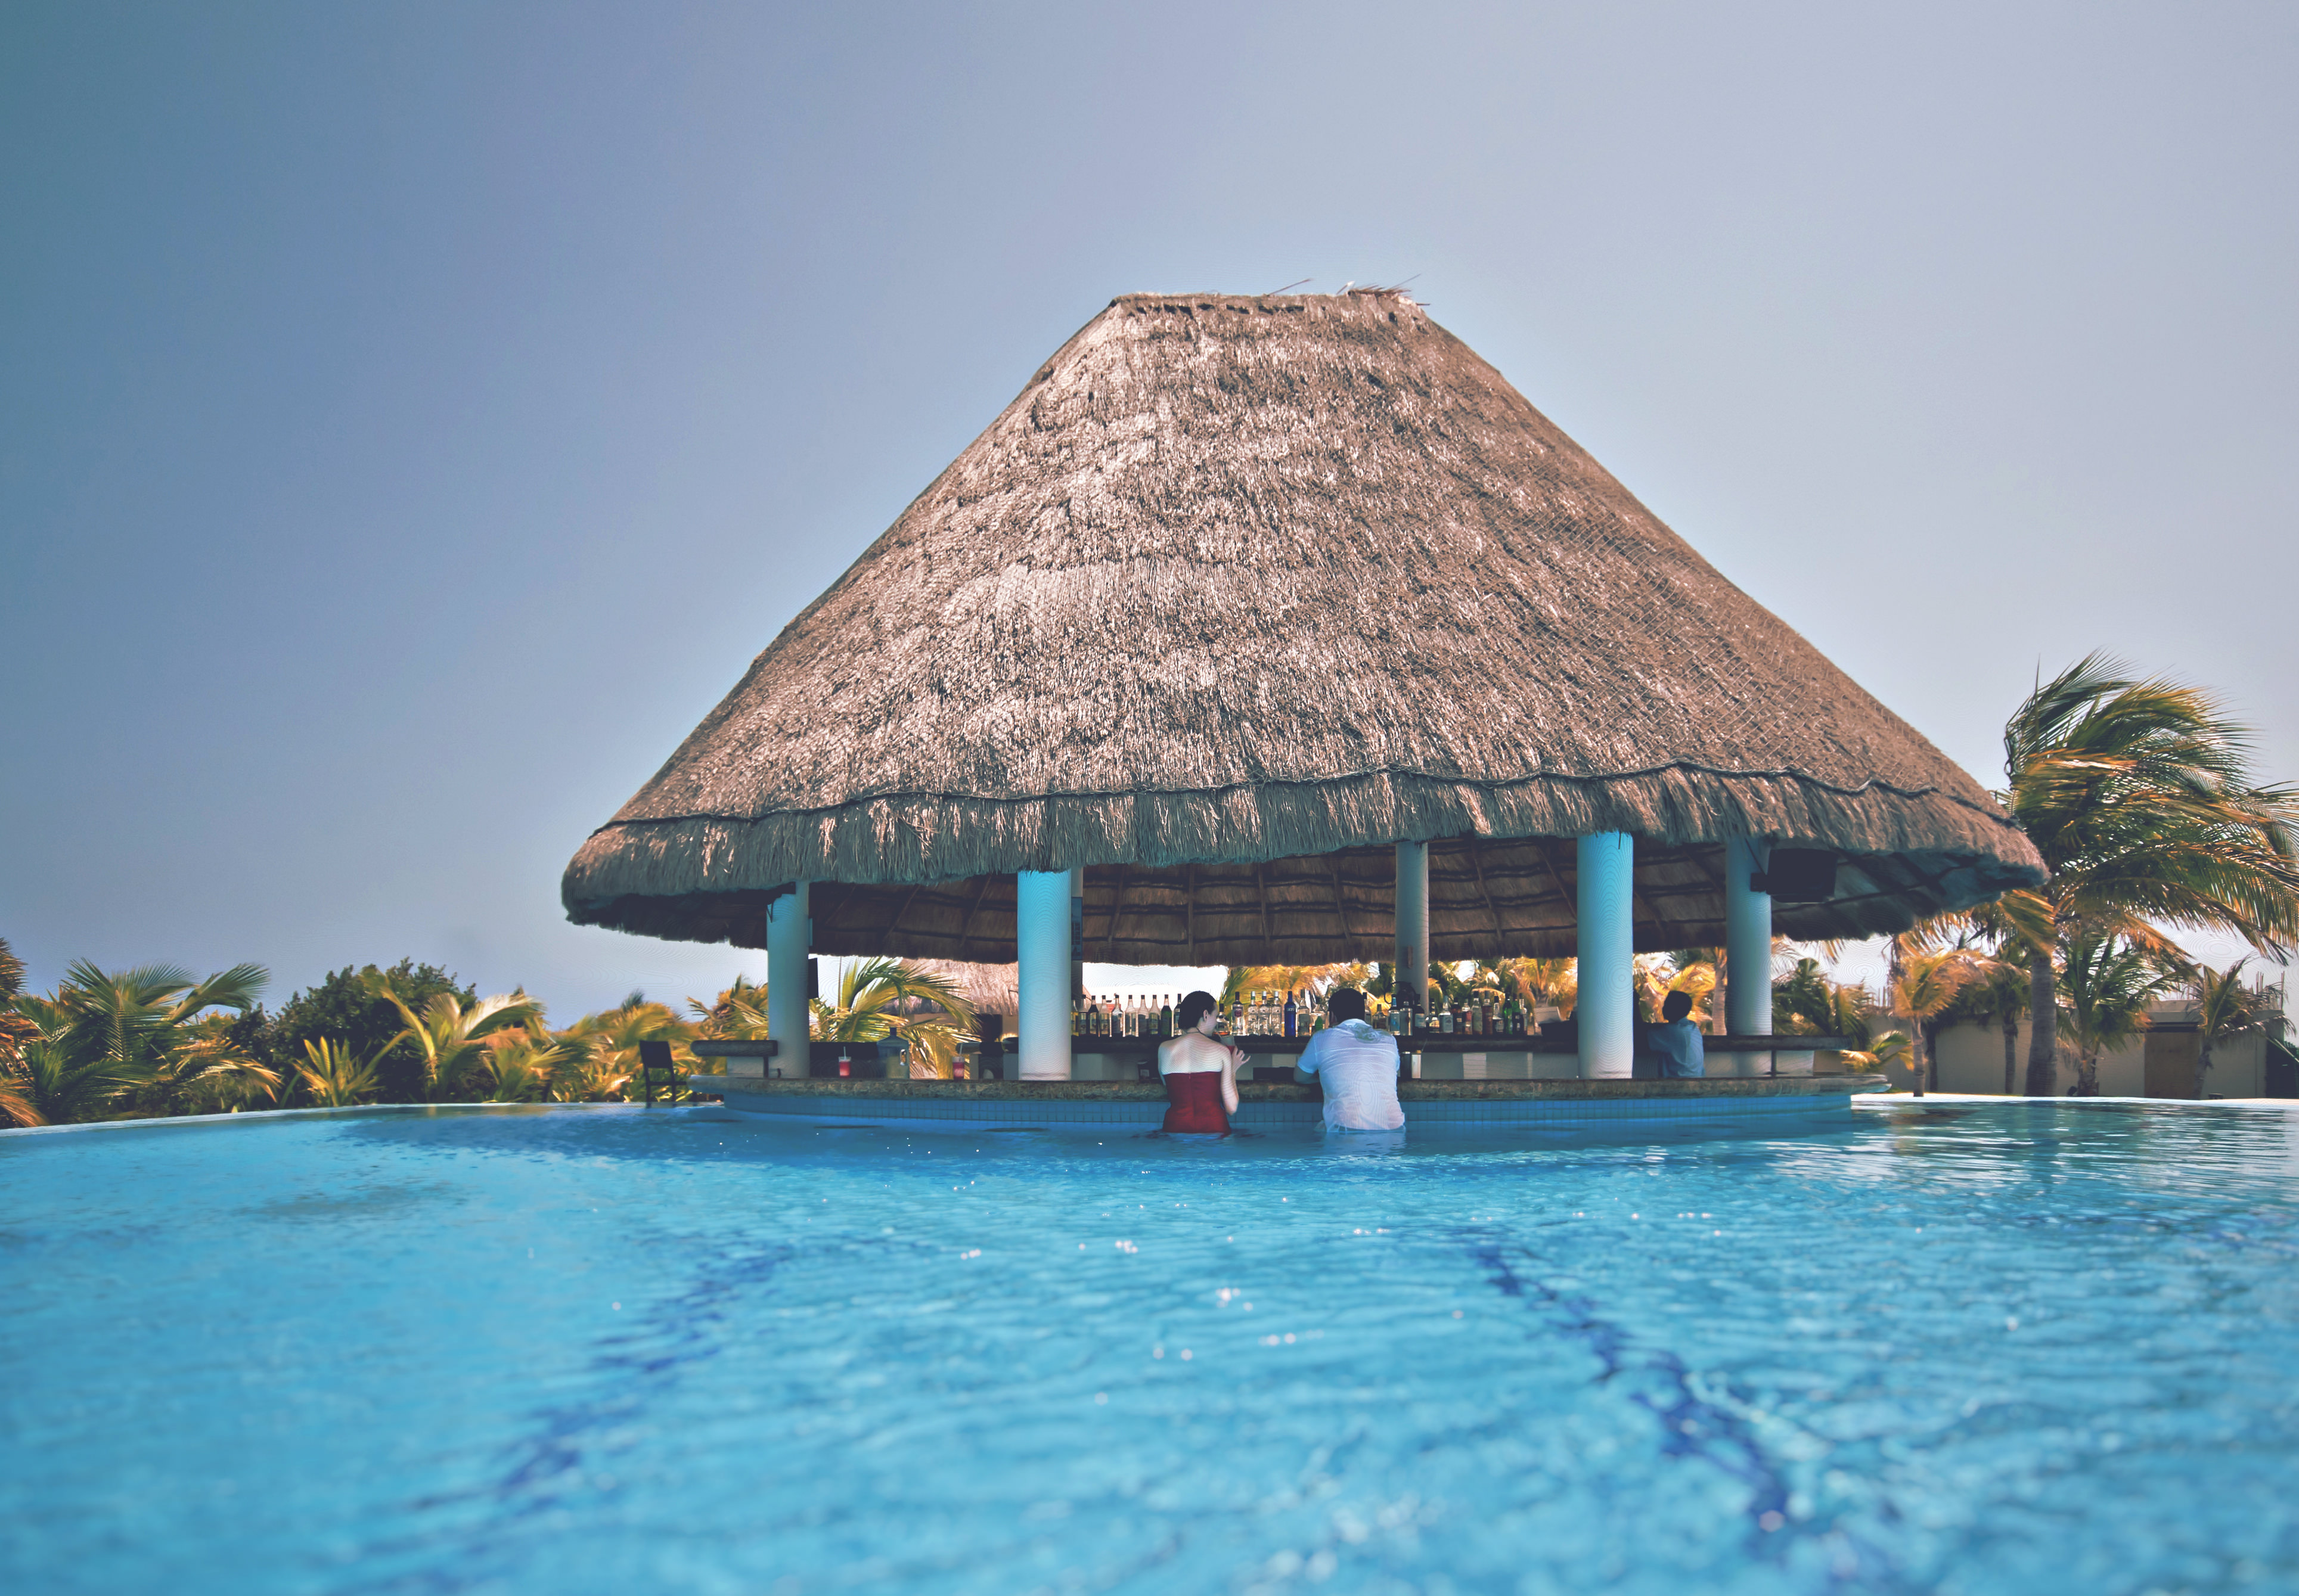
water, vacation, hut, pool, bar, swimming pool, couple, trees, resort, estate